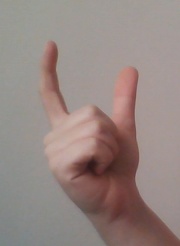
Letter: nun